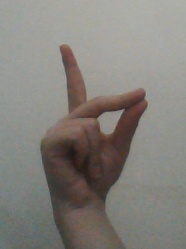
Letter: ta